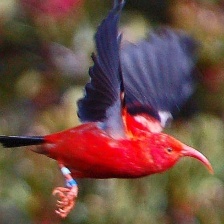
Species: IWI
Scientific name:  VESTIARIA COCCINEA.